Siege of Sardis (547 BC)

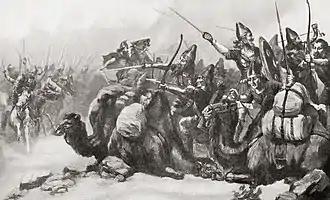
Defeat of Croesus at the Battle of Thymbra, 546 BC

Croesus crossed the Halys and met Cyrus at Pteria in Cappadocia, but after a drawn-out battle against superior forces in which neither side obtained the victory, Croesus resolved to fall back for the winter, summon new allies and renew the war with reinforcements the next spring. In the interim, he disbanded his army and returned to Sardis. He expected Cyrus to hang back after the sanguinary battle in Cappadocia, but the energetic Cyrus, as soon as he heard that Croesus's forces were dispersed, crossed the Halys and advanced with such speed that he had arrived at the Lydian capital, Sardis, before Croesus had any word of his approach.